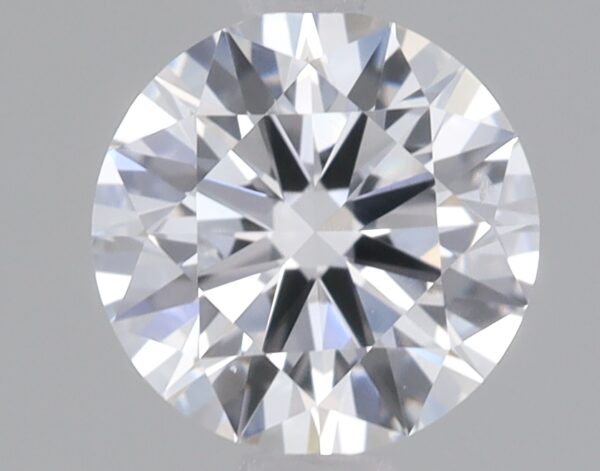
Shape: round
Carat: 0.73
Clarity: SI1
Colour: E
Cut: EX
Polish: VG
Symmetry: VG
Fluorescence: NONE
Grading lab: IGI
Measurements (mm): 5.89 x 5.92 x 3.51